Hyundai Tiburon

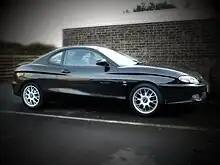
Hyundai Coupe F2 (1998–1999, UK)

The "F2" (non-Evolution) was released in July 1998. Only available in the UK (where it was called the Hyundai Coupe), the "F2" model sold approximately 1100 units in total during 1998 and 1999, (making the "F2" a slightly rarer model than the "F2 Evolution" which followed). An enhanced version of the UK-spec 2.0 SE, the "F2" was available in a choice of three colours; Black (solid), Bright Silver (metallic), or Racing Blue (mica). (This latter colour, a vivid bright blue, was unique to the "F2"; no other Hyundai models were ever made available in Racing Blue (mica)). The "F2" modifications included 16" diameter x 7.5J multi-spoke DTM-style alloy wheels. These wheels were fitted with carbon-fibre effect centre-caps incorporating the "F2" logo within. According to Hyundai's "Coupe F2 Tyre Supplement Handbook", (supplied with each new Coupe F2), these wheels were described as "Motorsport-style alloy wheels". The wheels were actually Team Dynamics DTM, which were manufactured in England by . These wheels were high-quality for an OEM alloy wheel, weighing only 17.6 lbs (8.0 kg) per corner and closely emulating the style of the TSW Hockenheim R.